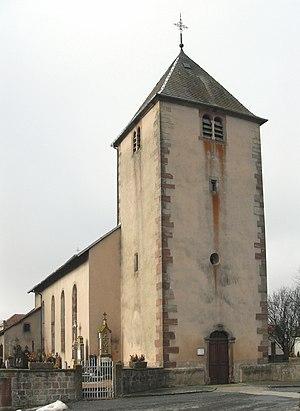
L'église Saint-Michel à Bourscheid
Bourscheid est une commune française située dans le département de la Moselle en région Grand Est.